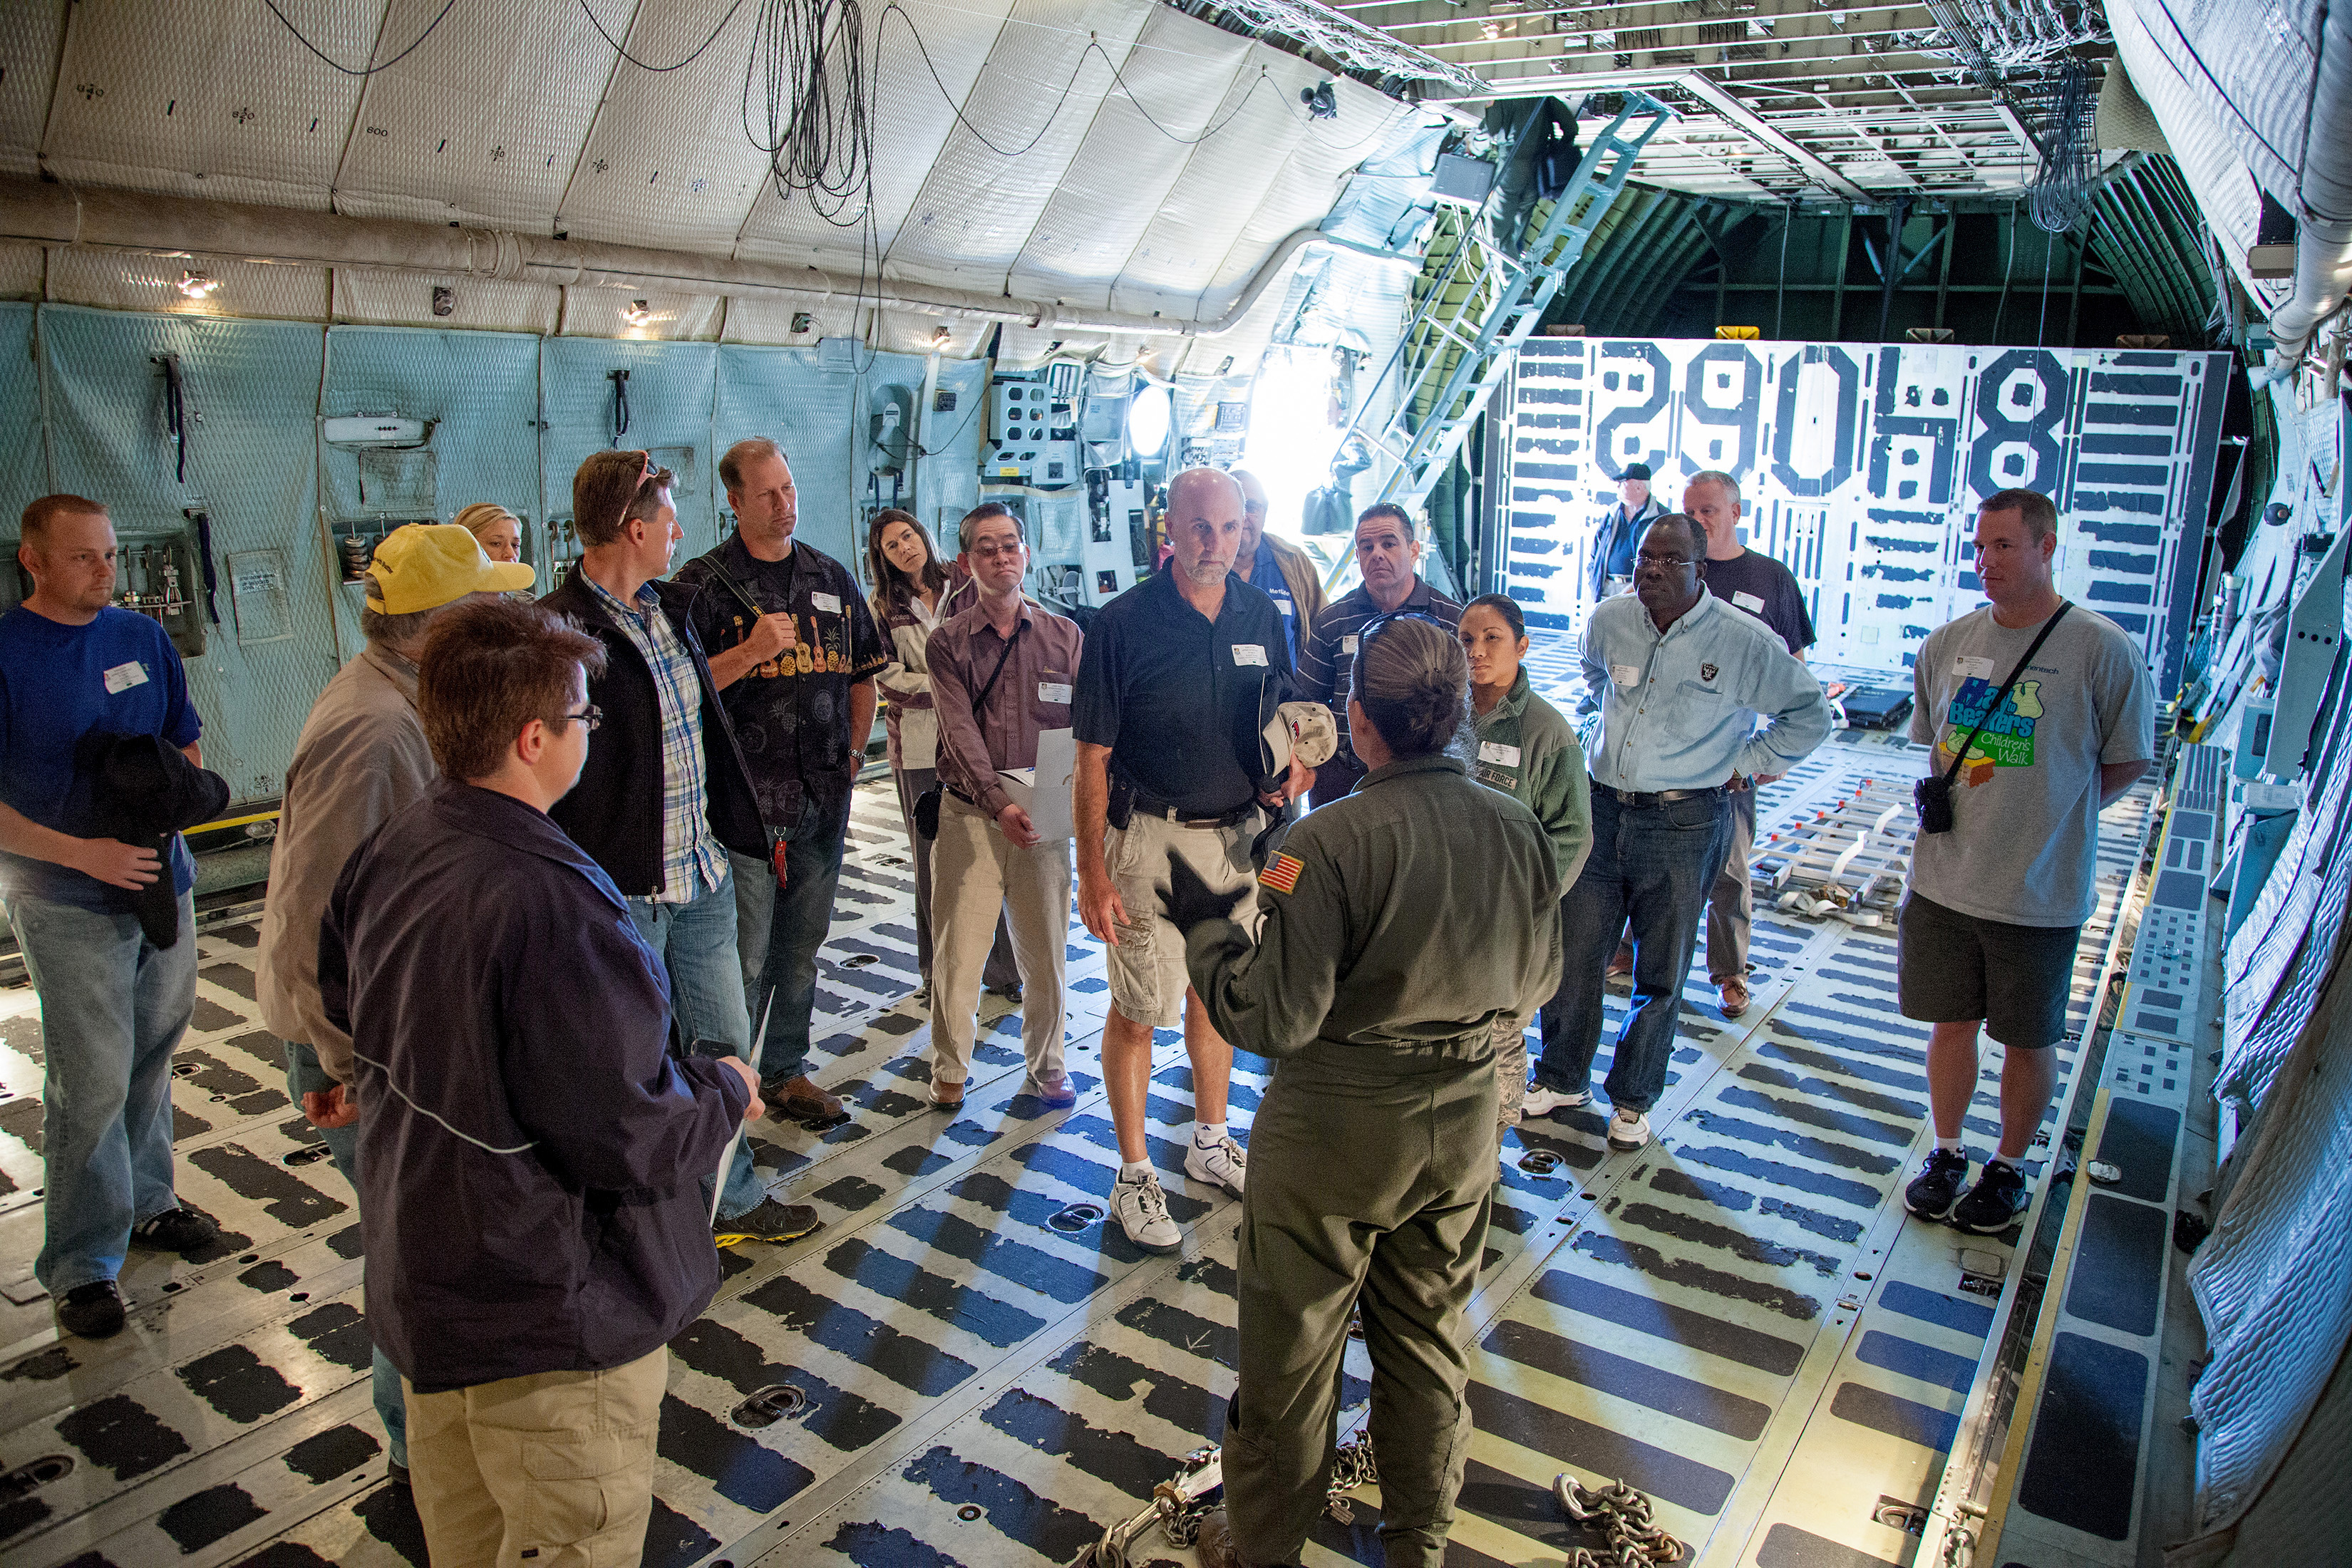
crowd, military, airforce, soldier, usa, training, reserve, ca, usaf, defense, solano, travisafb, 349amw, 349th, bayarea, defence, troop, usairforce, airman, readiness, airforcereserve, c5galaxy, civilengineer, esgr, 84062, teamtravis, userra, employersupport, 312as, civilianemployer, social group